Byzantine civil war of 1341–1347

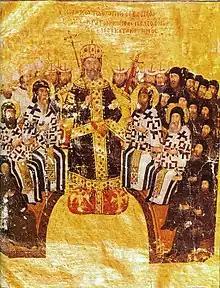
John Kantakouzenos as Emperor, presiding over a synod

At the same time, the regency's army campaigned in Thrace, formally taking possession of towns secured by popular revolt. With Thessalonica barred against him, his supply lines to Thrace cut, and desertions having reduced his army to 2,000 men, of whom half belonged to Hrelja, Kantakouzenos was forced to withdraw north to Serbia, where he hoped to secure the aid of Stefan Dušan. Soon after, Hrelja also deserted Kantakouzenos and joined the regency, hoping to gain control of Melnik for himself. In July 1342, Kantakouzenos met Dušan near Pristina. The Serbian ruler appeared initially reluctant to form an alliance. Nevertheless, under pressure from his nobles, especially the powerful Jovan Oliver, he could not afford to miss this unique opportunity to expand south. Desperately in need of Serbian aid, Kantakouzenos apparently agreed that the Serbs could keep any town they took, despite his own later account to the contrary. According to Nikephoros Gregoras, the Serbs claimed all of Macedonia west of Christopolis (Kavala), except for Thessalonica and its environs. The only concession Kantakouzenos secured was that an exception be made for those towns that surrendered to him in person. To seal the pact, Kantakouzenos' younger son, Manuel, was to be wed to the daughter of Jovan Oliver, although after Dušan later broke the alliance, the marriage did not take place. Hrelja too acceded to the pact, in exchange for the surrender of Melnik by Kantakouzenos' garrison. After Hrelja's death later that year, Melnik was seized by Dušan.